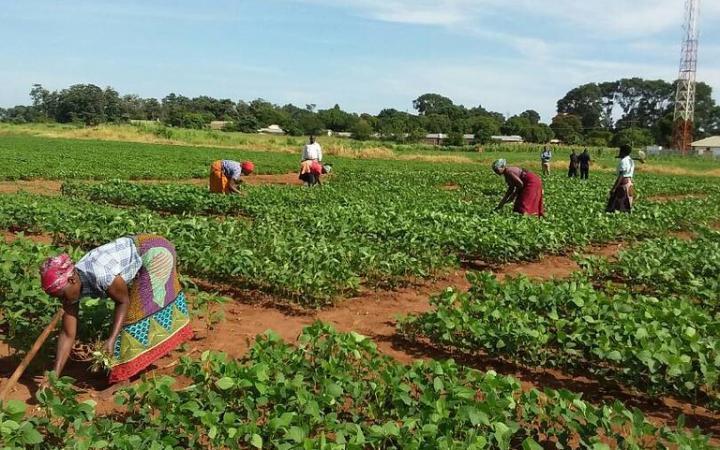
Hili ni shamba la mboga ambacho huuzwa viwandani. Viwanda hupanga mboga hizi na kuziuza nchi za kigeni ambacho huletea nchi yetu mapato mazuri ya kigeni.  Wakulima wa mboga hizi hufaidika sana.